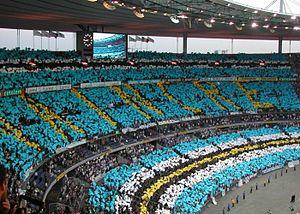
Supporters du fr:RC Strasbourg au fr:Stade de France pendant la finale de la Coupe de la ligue 2005
Le Racing Club de Strasbourg Alsace, abrégé en Racing ou RCSA, est un club de football français fondé en 1906 sous le nom de FC Neudorf, du nom d'un quartier strasbourgeois. Il dispute ses premières rencontres officielles en 1909 avec la fédération allemande, avant de se faire baptiser officiellement Racing Club de Strasbourg et de rejoindre les compétitions organisées en France en 1919. Le club emménage en 1914 au jardin Haemmerlé, une longue plaine sur laquelle est construit l'actuel stade de la Meinau en 1921.
Le club de football du Racing Club de Strasbourg participe au cours de son histoire à différentes coupes nationales.
Les supporters du Racing Club de Strasbourg Alsace encouragent et soutiennent le club de football français du RC Strasbourg. Le Racing Club de Strasbourg est le seul club de football professionnel d'Alsace et compte plusieurs associations de supporters. Son titre de champion de France, ses victoires en coupe de France et en coupe de la Ligue ainsi que ses parcours européens lui confèrent une notoriété internationale. En Alsace, le RCS est pour beaucoup de supporters considéré comme une institution.